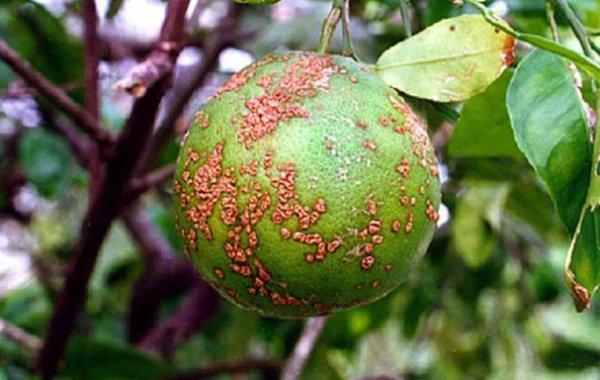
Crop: unknown
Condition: citrus_citrus_canker